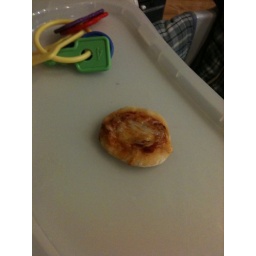
Homemade pizza night at the Langford house. Baby girl even got in on the action.